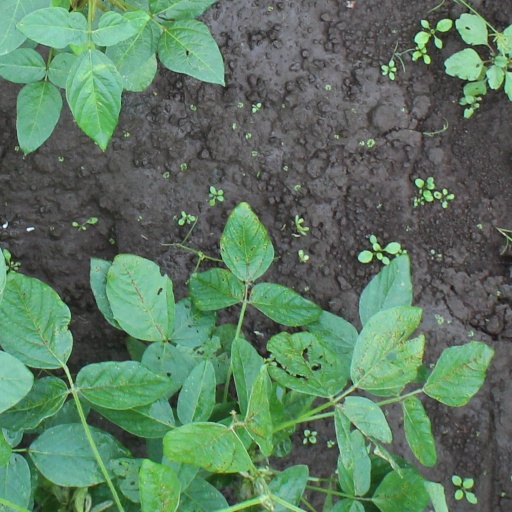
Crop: soybean